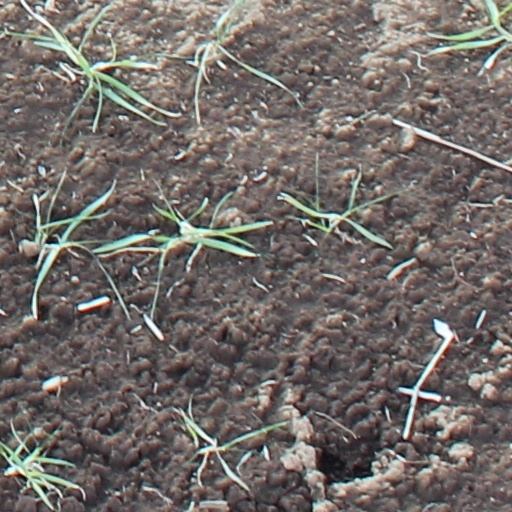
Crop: wheat